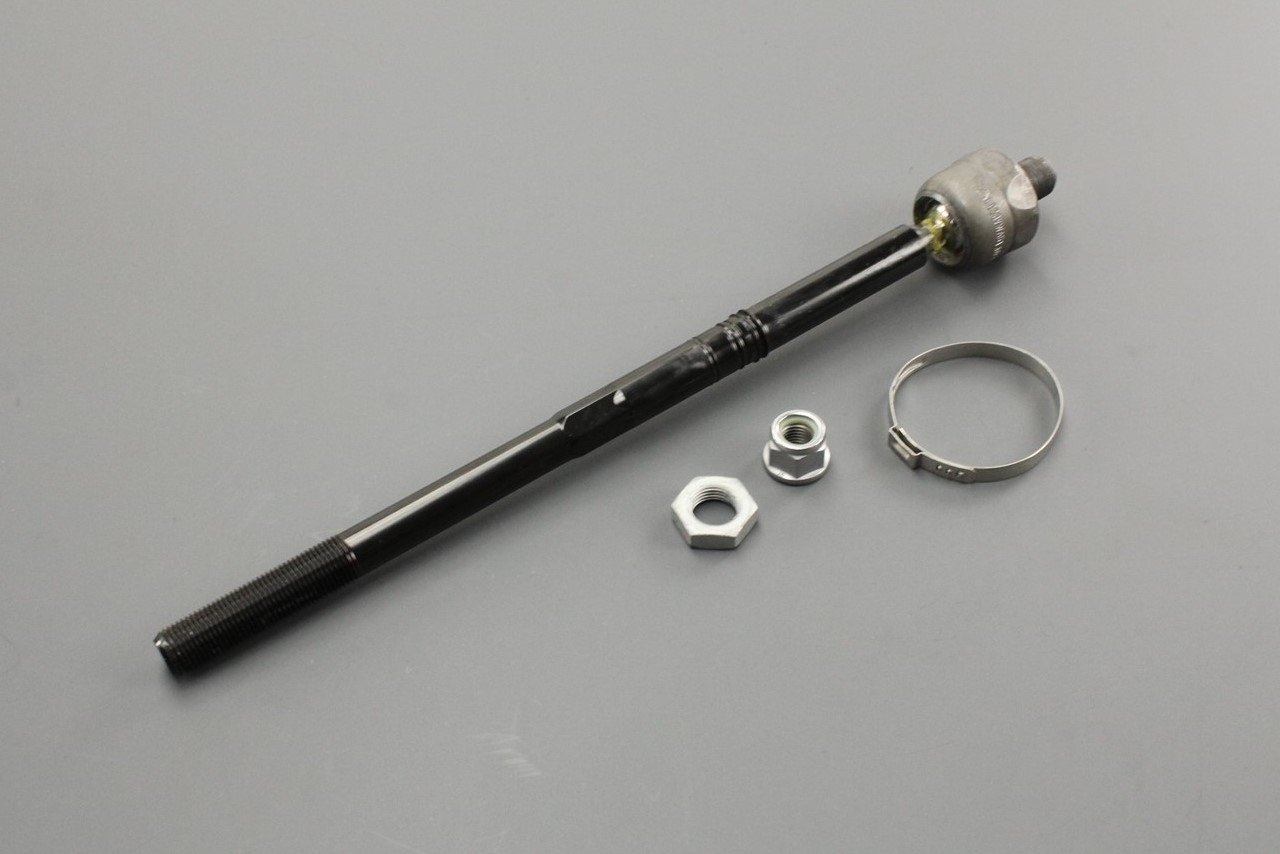
VW Passat B7 B8 Skoda Superb SEAT Ateca 2012-on inner tie rod 561423810
Brand: Partshaus Ltd
Part Number 561423810 Inner tie rod New genuine original VW Audi Skoda SEAT part To fit the left (UK passenger side) or the right (UK drivers side) Quantity: x1 To Fit Volkswagen Arteon 2017 >> Beetle 2012 >> 2019 Beetle Cabriolet 2013 >> 2019 Passat B7 2013 >> 2015 Passat B8 2015 >> 2024 Touran 2016 >> Skoda Karoq 2018 >> Superb 2015 >> SEAT Ateca 2016 >> **This part may not fit all variations of the above models. Please send us your UK reg number or 17 digit VIN/Chassis number as we can quickly confirm if this is the correct part for your vehicle
Category: Vehicles & Parts > Vehicle Parts & Accessories